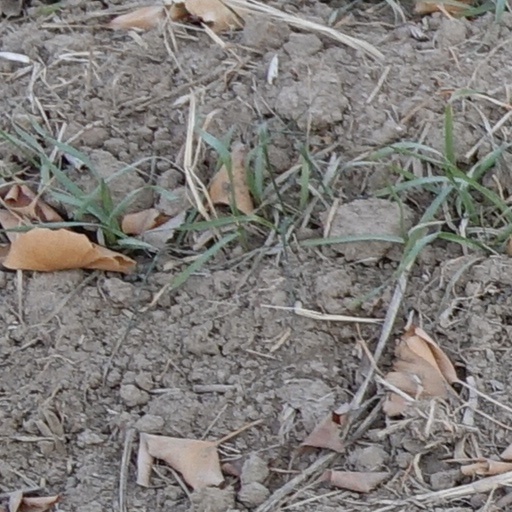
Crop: wheat